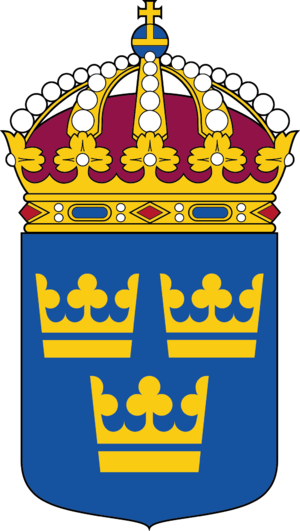
Politiske partier i Sverige
Politiske partier i Sverige lister politiske partier i Sverige.